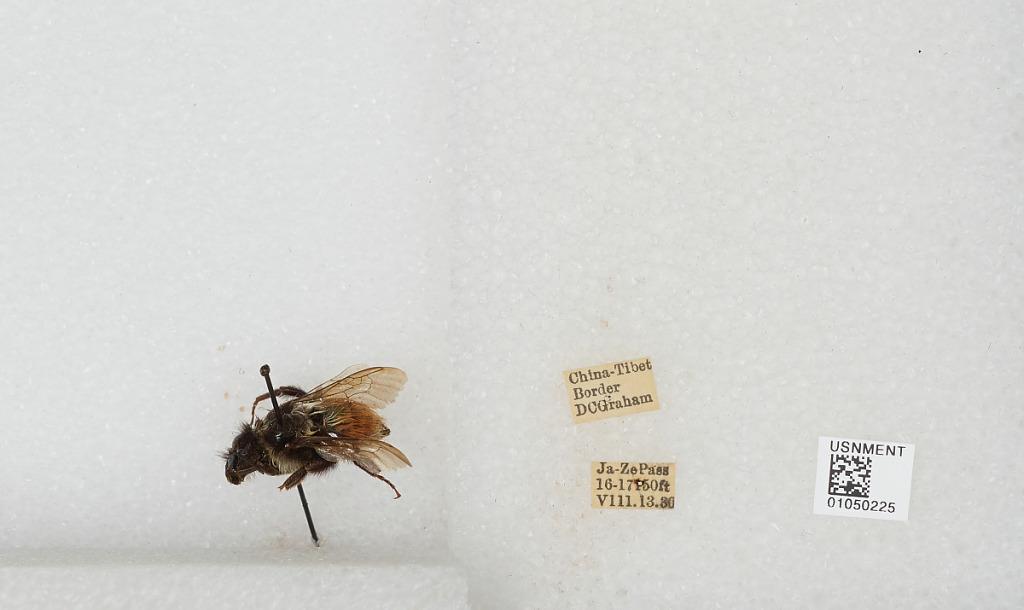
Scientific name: Bombus sp.
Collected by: D. Graham
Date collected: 1930-8-13
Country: China
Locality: Je-Ze Pass, China-Tibet border